Solid Ground (Seattle)

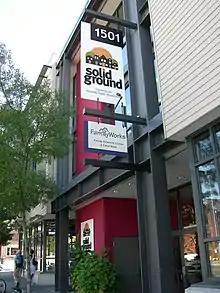
Solid Ground headquarters (2007)

Solid Ground (founded in 1974 as the Fremont Public Association) is an anti-poverty and social service organization in Seattle, Washington. Originating in Seattle's Fremont neighborhood and now based in the adjacent Wallingford neighborhood, the organization is active throughout Seattle, King County and (for some programs) statewide.